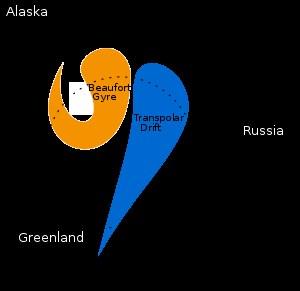
Le gyre de Beaufort est un gyre océanique situé dans l'océan Arctique, partiellement sous la mer de Beaufort.